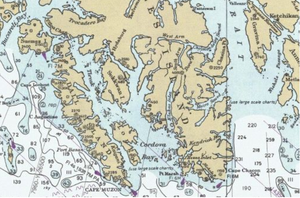
L'île Dall est une île de l'archipel Alexandre située au sud est de l'Alaska, États-Unis, juste à l'ouest de l'île du Prince-de-Galles et au nord des eaux canadiennes.